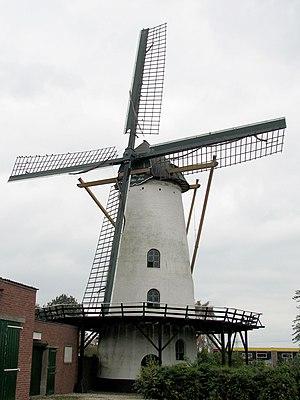
Cet article recense les moulins à vent de la province de Zélande, aux Pays-Bas.
Rilland est un village de la commune néerlandaise de Reimerswaal, en Zélande. Le village compte 2 996 habitants.